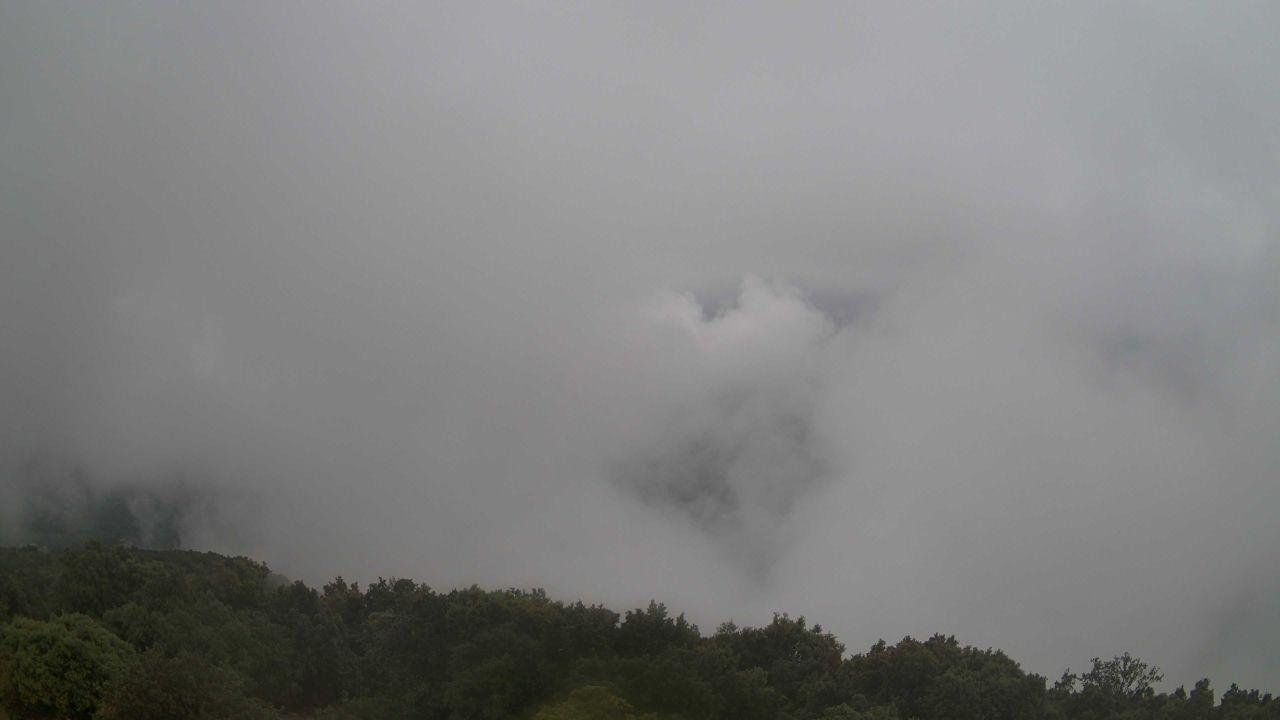
Fire: no
Smoke: no